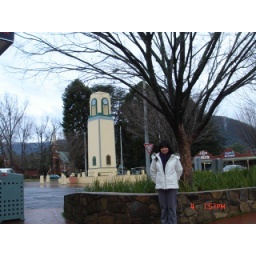
Bright clock tower in mid town